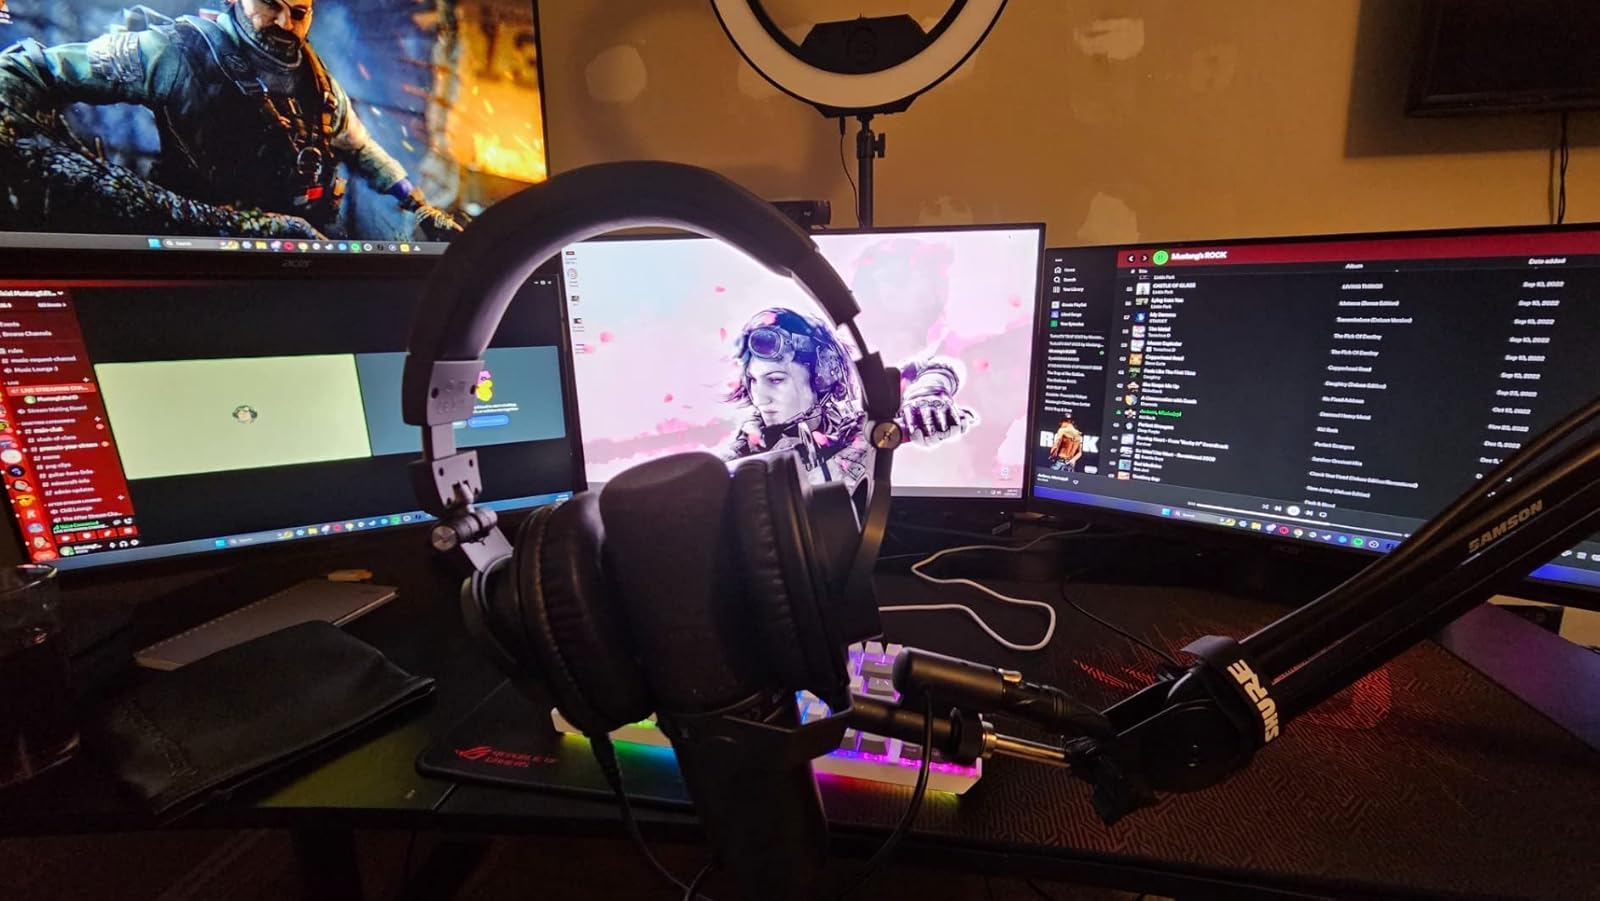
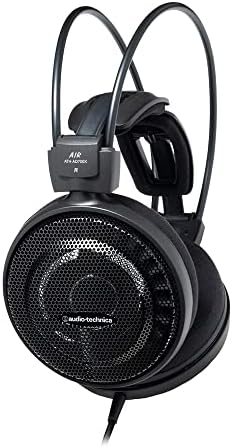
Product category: headphones
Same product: no